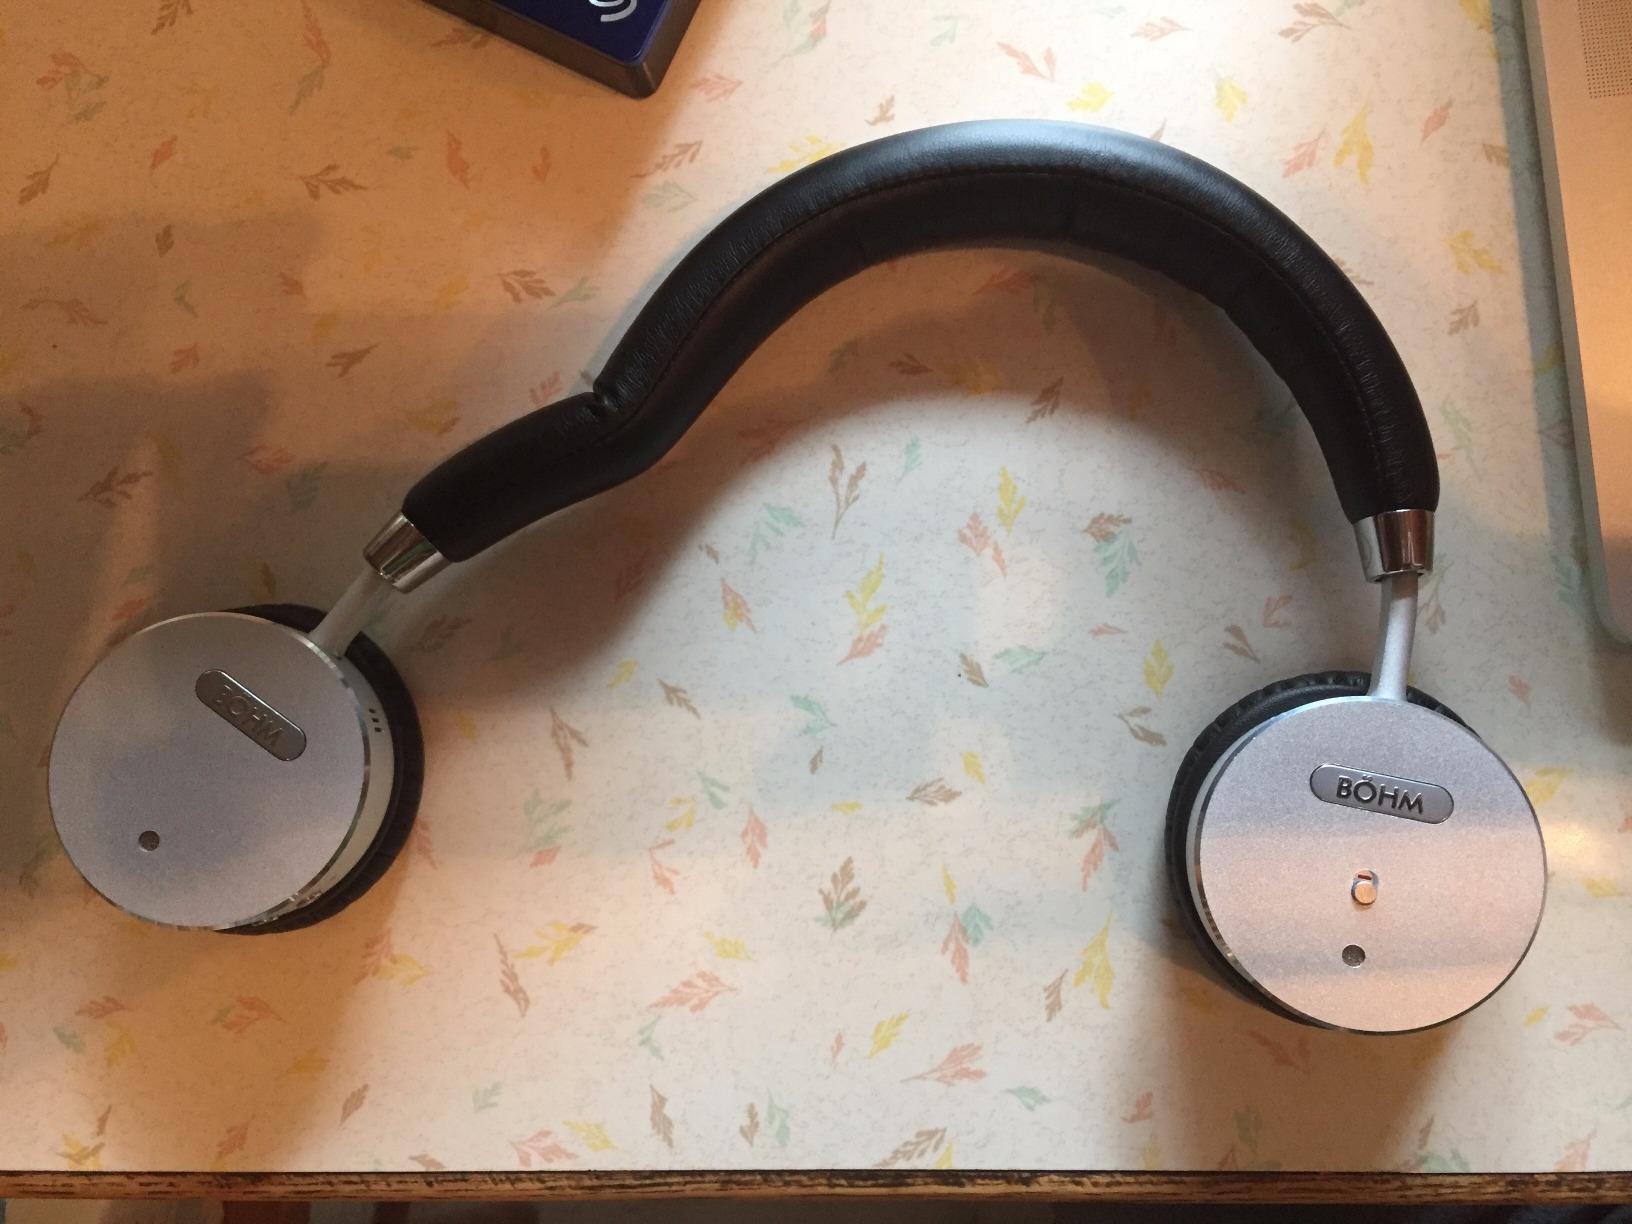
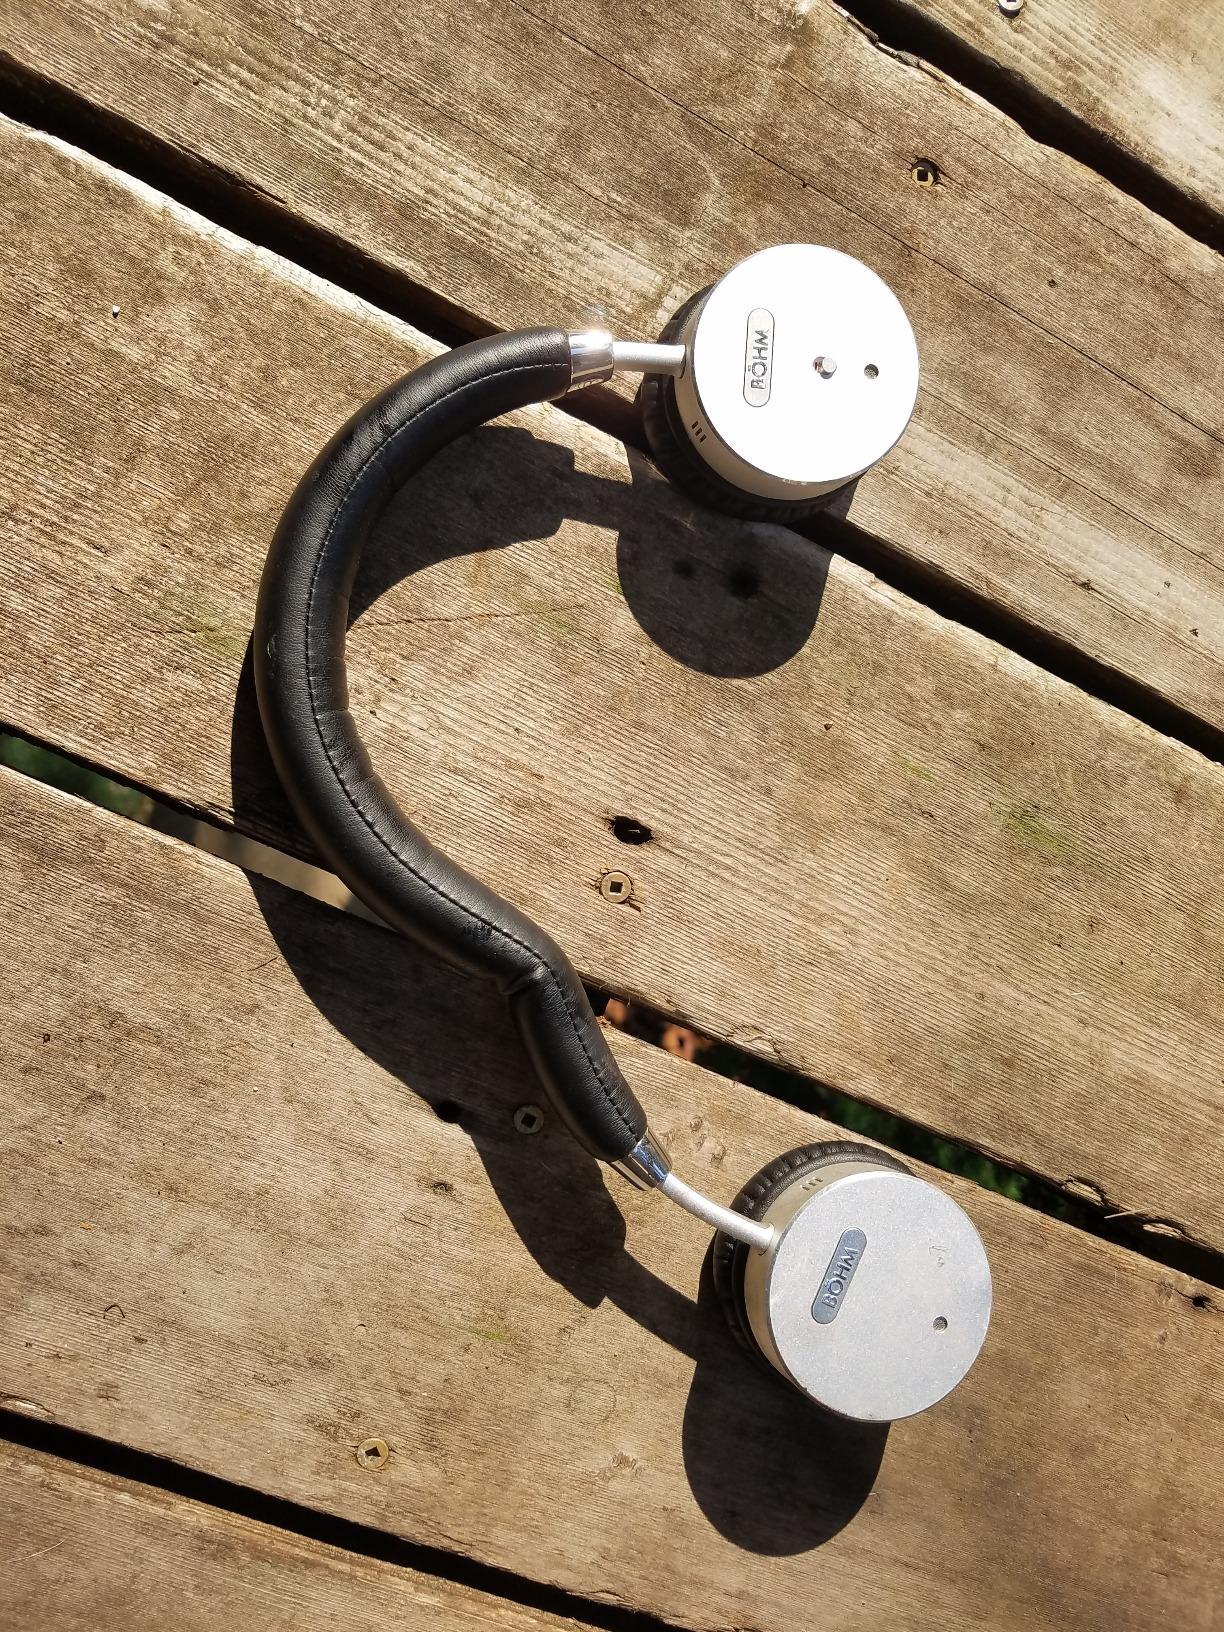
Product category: headphones
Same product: yes